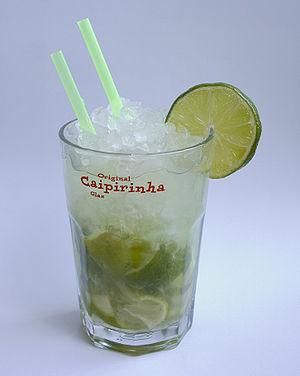
La caïpirinha est un cocktail brésilien préparé à base de cachaça, de sucre de canne et de citron vert. Créé par les paysans dont il tirerait l'origine de son nom, ce cocktail est très populaire et largement consommé dans les restaurants, bars et boîtes de nuit.
Un cocktail officiel de l'IBA est un cocktail sélectionné par l'International Bartenders Association pour le concours mondial de cocktail. Ces mélanges sont ainsi parmi les plus notables et les plus fréquents des cocktails qu'on peut trouver à travers le monde.
La cachaça, ou cachace, est une boisson distillée brésilienne obtenue par fermentation puis distillation du vesou, le jus de canne à sucre. Cet alcool, cousin du rhum, est l'ingrédient de base du cocktail caïpirinha.